Machinima

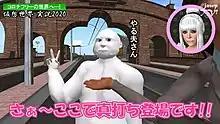
Machinima in Japan

On March 6, 2024, Rooster Teeth general manager Jordan Levin notified employees that the company would close over the next several months. In an email, he cited reasons for the shutdown including "fundamental shifts in consumer behavior and monetization across platforms, advertising, and patronage", with it being reported that the number of subscribers to Rooster Teeth's "First" service had dropped to around one-quarter of their peak and that Rooster Teeth as a whole had been unprofitable for a decade. Then-parent Warner Bros. Discovery (formed from the sale of WarnerMedia from AT&T into a Reverse Morris Trust merger with Discovery, Inc. in 2021.) would gauge interest in "Red vs. Blue", and the studio's other intellectual property (including "RWBY", and "").